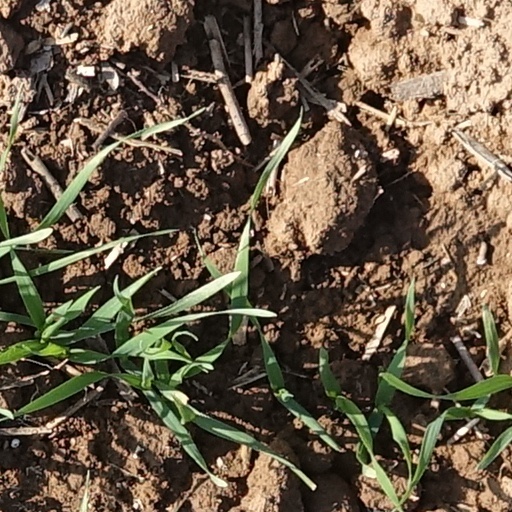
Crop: wheat